Augusta Anderson

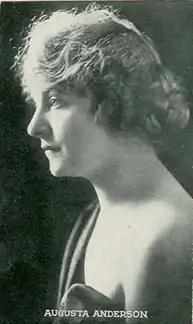
Anderson in 1917

Augusta Anderson (7 November 1875 – 18 December 1951) was a Swedish film actress who appeared in several American films from 1914 to 1937. She was married to Keystone comedian and assistant director Andy Anderson. She was born in Öberga, Sweden and died in Santa Monica, California, U.S.